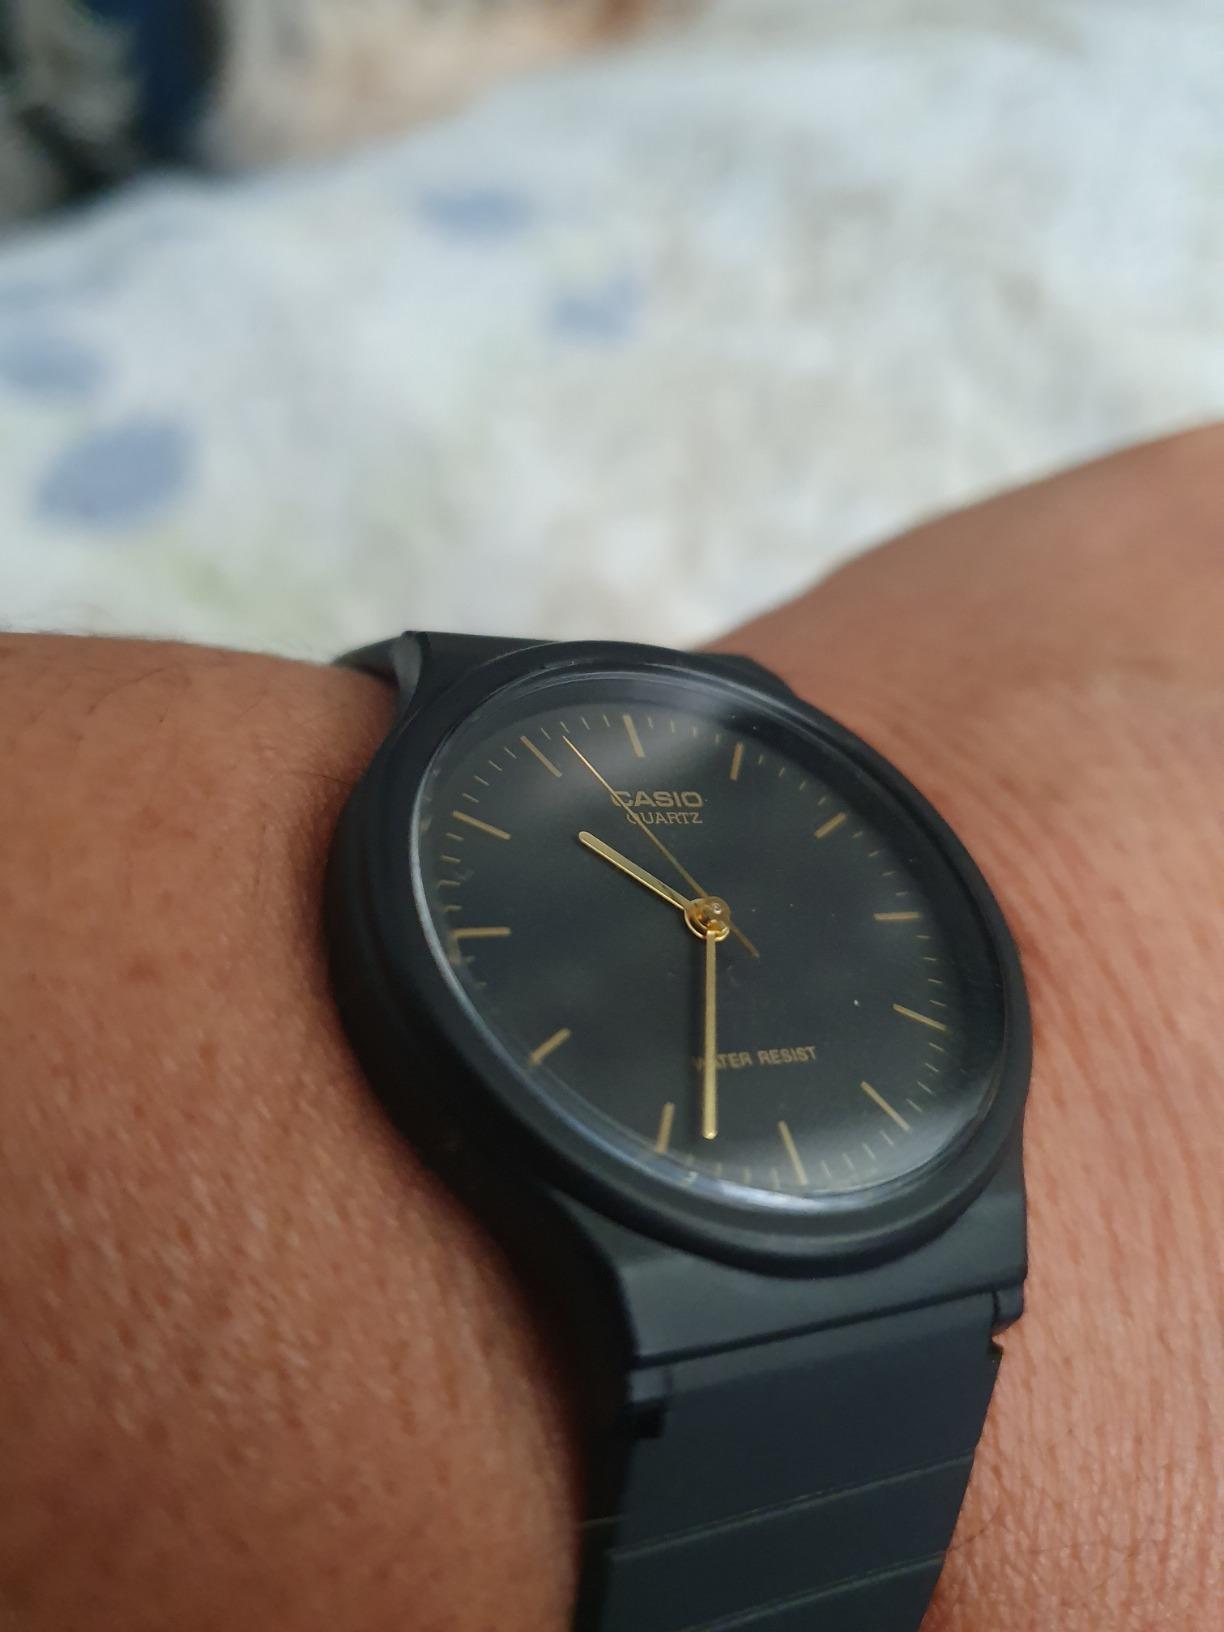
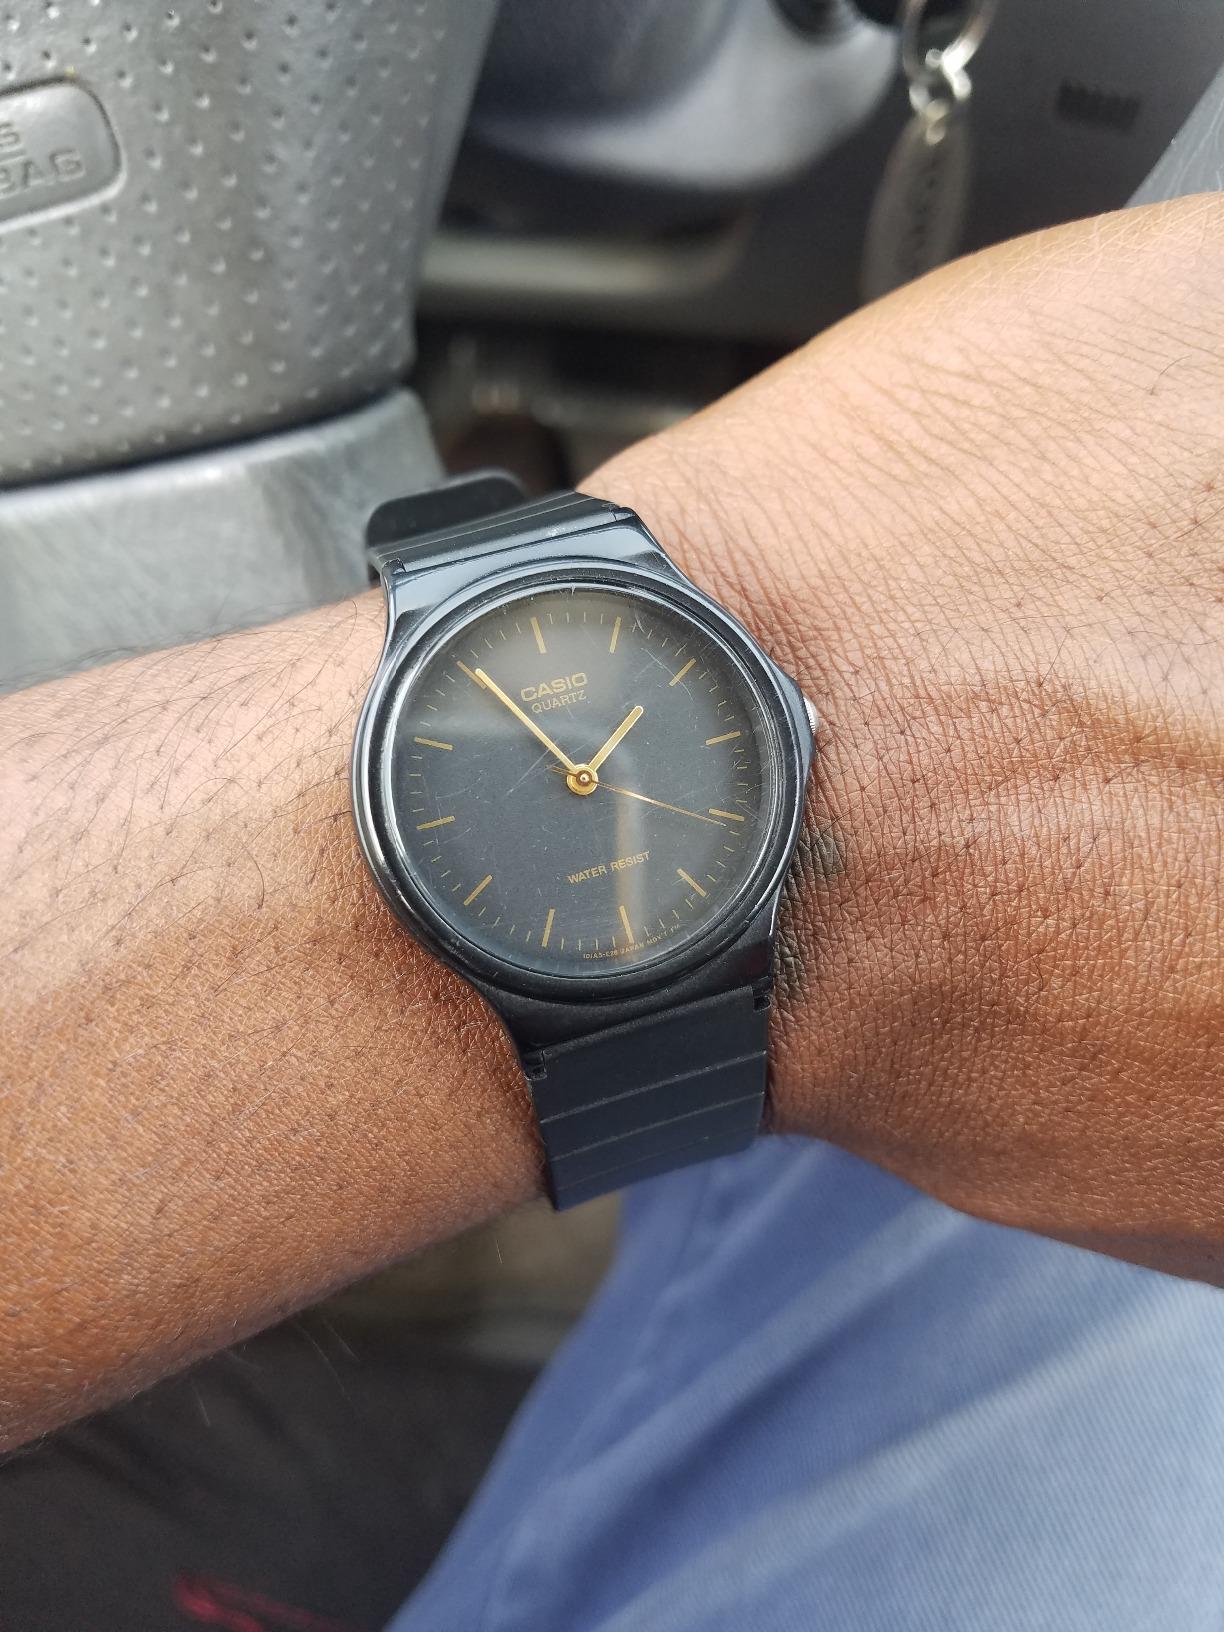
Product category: accessories_watch
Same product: yes